Track and field

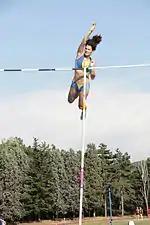
Anna Giordano Bruno releases the pole after clearing the bar in pole vault

The long jump is one of the oldest track and field events, having its roots as one of the events within the ancient Greek pentathlon contest. The athletes would take a short run up and jump into an area of dug up earth, with the winner being the one who jumped farthest. Small weights (Halteres) were held in each hand during the jump then swung back and dropped near the end to gain extra momentum and distance. The modern long jump, standardised in England and the United States around 1860, bears resemblance to the ancient event although no weights are used. Athletes sprint along a length of track that leads to a jumping board and a sandpit. The athletes must jump before a marked line and their achieved distance is measured from the nearest point of sand disturbed by the athlete's body.